Al Shindagha Tunnel

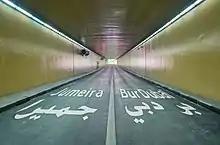
Dubai's Shindagha Tunnel Reopened in March 2022 after repairs

For many years the twin town of Deira and Al Ras were connected by a twin bridge which caused delays due to time lags in opening and closing of the vacuoles. Sheikh Rashid bin Saeed Al Maktoum, Dubai ruler entrusted Sir William Halcrow and Partners (SWHP) to do a feasibility study to build a more direct link between the two towns. A bridge nearer to the sea was not possible, the reason being the same when the existing bridge were sited and SWHP proposed a tunnel to be built. An added advantage of the tunnel would be its proximity to the Port Rashid which was also designed by SWHP. Preliminary studies demonstrated the feasibility of both dry land and immersed methods of construction. The contractor company however elected to build the tunnel in the dry. Stage 1 envisages dredging back of Deira bank to form a new diverted channel for shipping and building of a coffer dam out in to the creek from the Shindaga. Stage 2 would be to create an island in the middle of the creek and reopen the original channel for shipping now between the island and the Shindaga, Close the new diverted channel. Then building a new coffer dam in the Deira bank and pump the area dry and start building the tunnel from the Deira side towards the island. Finally on completion the original bank and channel would be reinstated.